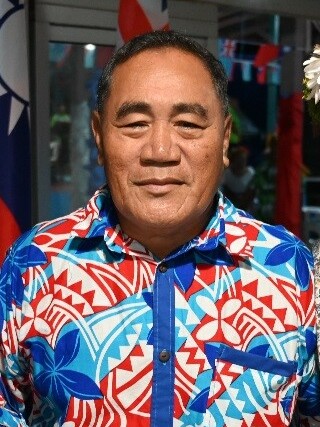
ผู้สำเร็จราชการตูวาลู

| post = ผู้สำเร็จราชการ
| body = แห่งตูวาลู
| flag = Flag of the Governor-General of Tuvalu.svg
| flagsize = 165px
| flagcaption = ธงประจำตำแหน่ง
| insignia = Coat of arms of Tuvalu.svg
| insigniasize = 100px
| insigniacaption = ตราแผ่นดินของตูวาลู|ตราแผ่นดิน
| image = Tofiga Vaevalu Falani 2021.jpg
| imagesize = 165px
| incumbent = โตฟีงา วาเอวาลู ฟาลานี|เซอร์โตฟีงา วาเอวาลู ฟาลานี
| incumbentsince = 28 กันยายน ค.ศ. 2021
| department = อุปราช
| style = ฯพณฯ
| residence = ทำเนียบรัฐบาล, Funafuti
| appointer = พระมหากษัตริย์ตูวาลู
| termlength = ตามอัธยาศัย
| constituting_instrument = รัฐธรรมนูญแห่งตูวาลู
| formation = 1 ตุลาคม ค.ศ. 1978
| first = Fiatau Penitala Teo|Sir Fiatau Penitala Teo
| salary = ดอลลาร์ออสเตรเลีย|AU$ 23,768 ต่อปี
ผู้สำเร็จราชการตูวาลู () เป็นผู้แทนอุปราชของพระมหากษัตริย์ตูวาลู ซึ่งปัจจุบันคือ สมเด็จพระเจ้าชาลส์ที่ 3 แห่งสหราชอาณาจักร|พระเจ้าชาลส์ที่ 3 โดยพระมหากษัตริย์ทรงเป็นรายชื่อประมุขแห่งรัฐตูวาลู|ประมุขแห่งรัฐของตูวาลู มีผู้สำเร็จราชการปฏิบัติหน้าที่แทนพระมหากษัตริย์ในตูวาลู ขนบธรรมเนียมรัฐธรรมนูญมีอยู่ว่าผู้สำเร็จราชการเป็นตัวแทนของพระมหากษัตริย์และคำแนะนำ (รัฐธรรมนูญ)|ปฏิบัติตามคำแนะนำของนายกรัฐมนตรี
ตำแหน่งผู้สำเร็จราชการก่อตั้งขึ้นเมื่อวันที่ 1 ตุลาคม พ.ศ. 2521 เมื่อตูวาลูได้รับเอกราชจากสหราชอาณาจักรในฐานะรัฐเอกราชและระบอบราชาธิปไตยภายใต้รัฐธรรมนูญที่มีอิสระ ตั้งแต่นั้นมา บุคคล 10 คนได้ดำรงตำแหน่งผู้สำเร็จราชการ ผู้ดำรงตำแหน่งในปัจจุบันคือ โตฟีงา วาเอวาลู ฟาลานี|เซอร์โตฟีงา วาเอวาลู ฟาลานี ตั้งแต่วันที่ 28 กันยายน พ.ศ. 2564
==อ้างอิง==
หมวดหมู่:ประเทศตูวาลู
หมวดหมู่:ผู้สำเร็จราชการตูวาลู|
หมวดหมู่:รายชื่อผู้สำเร็จราชการ|ตูวาลู